Monaco: What's Yours Is Mine

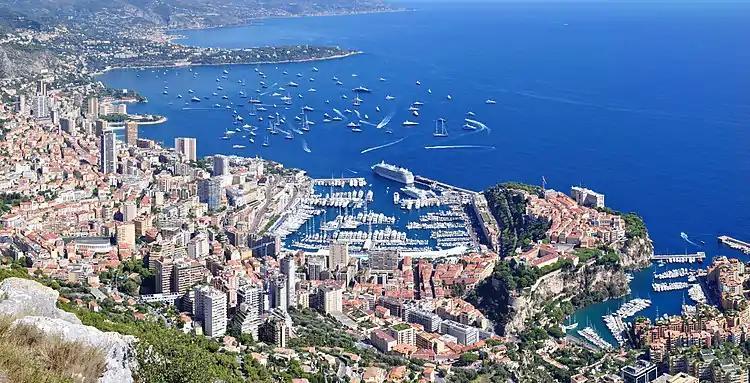
A panoramic view of Monaco, the namesake and primary setting for the game, pictured here from the Tête de Chien lookout

The Locksmith is questioned by Inspector Voltaire about his recent actions with the Pickpocket, the Cleaner, and Lookout. The Locksmith describes the criminals' prison escape in Monaco alongside another inmate, the Mole. They meet the Gentleman while stealing passports and money to be smuggled out of the country. They board the Gentleman's booby-trapped yacht and try to leave the harbor; while doing so, the Gentleman receives an anonymous telephone call from a man he later identifies as Davide, after which the boat explodes. After receiving medical care at a hospital, the thieves help the Gentleman dispose of evidence from a previous heist and rescue his girlfriend, the Redhead. The group proceeds to steal valuables and hire the Hacker. While attempting to steal from a casino, they are caught by the police and taken back to prison.